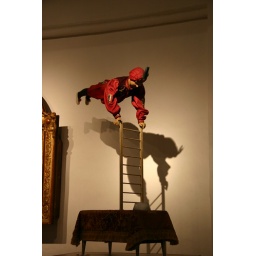
Automaton on display in the Museum van Speelklok tot Pierement (from musical clock to street organ) in Utrecht